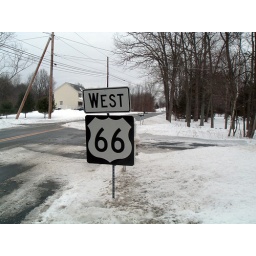
Stuck a repo Route 66 West sign in a snowbank near the road after the northeast snowstorm.